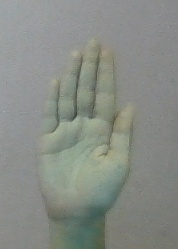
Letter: seen